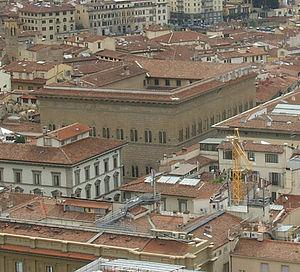
Le palais Strozzi est un chef-d'œuvre de l'architecture de la Renaissance italienne situé à Florence, qui donne sur la piazza Strozzi, la via Tornabuoni, la via Porta Rossa et la via degli Strozzi, sans être accolé à aucun autre bâtiment.